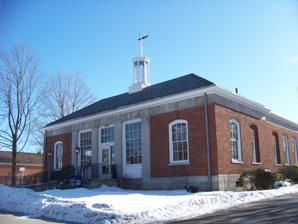
Building: United States Post Office (Richfield Springs, New York)
Country: United States of America
Year built: 1942
United States historic place US Post Office--Richfield Springs U.S. National Register of Historic Places Show map of New York Show map of the United States Location 152 Main St., Richfield Springs, New York Coordinates 42°51′11″N 74°59′04″W / 42.8531°N 74.9844°W / 42.8531; -74.9844 Area less than one acre Built 1941 Architect Simon, Louis A.; Taylor, John W. Architectural style Colonial Revival MPS US Post Offices in New York State, 1858–1943, TR NRHP reference No. 88002422 Added to NRHP May 11, 1989 US Post Office-Richfield Springs is a historic post office building located at Richfield Springs in Otsego County , New York , United States . It was built in 1941–1942, and is one of a number of post offices in New York State designed by the Office of the Supervising Architect of the Treasury Department, Louis A. Simon.   It is one story, five bay building with a granite clad foundation, brick facades laid in common bond and limestone trim. The roof is surmounted by an octagonal cupola with metal window tracery and a decorative iron weathervane . The building displays Colonial Revival style details.  The interior features an untitled 1942 mural by artist John W. Taylor depicting a local landscape. It is located within the East Main Street Historic District . It was listed on the National Register of Historic Places in 1989. References